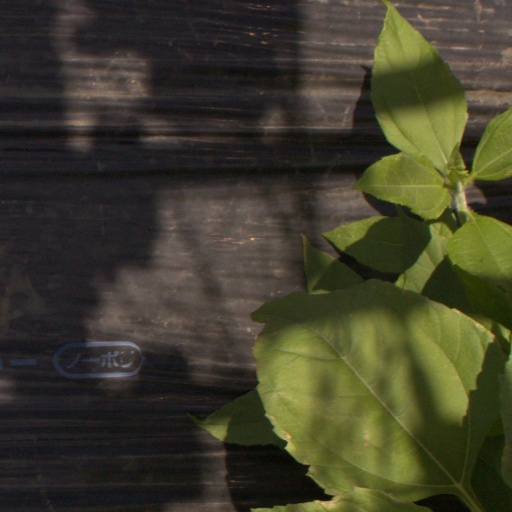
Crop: Jerusalem artichoke